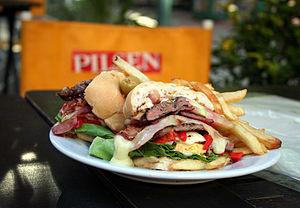
Le chivito est un sandwich de viande et d’autres ingrédients, servi généralement avec de la sauce mayonnaise et accompagné de frites, de salade russe et diverses garnitures. C’est un plat typique uruguayen.
Cette page présente différents sandwichs et tartines existant à travers le monde.